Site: brandenburg
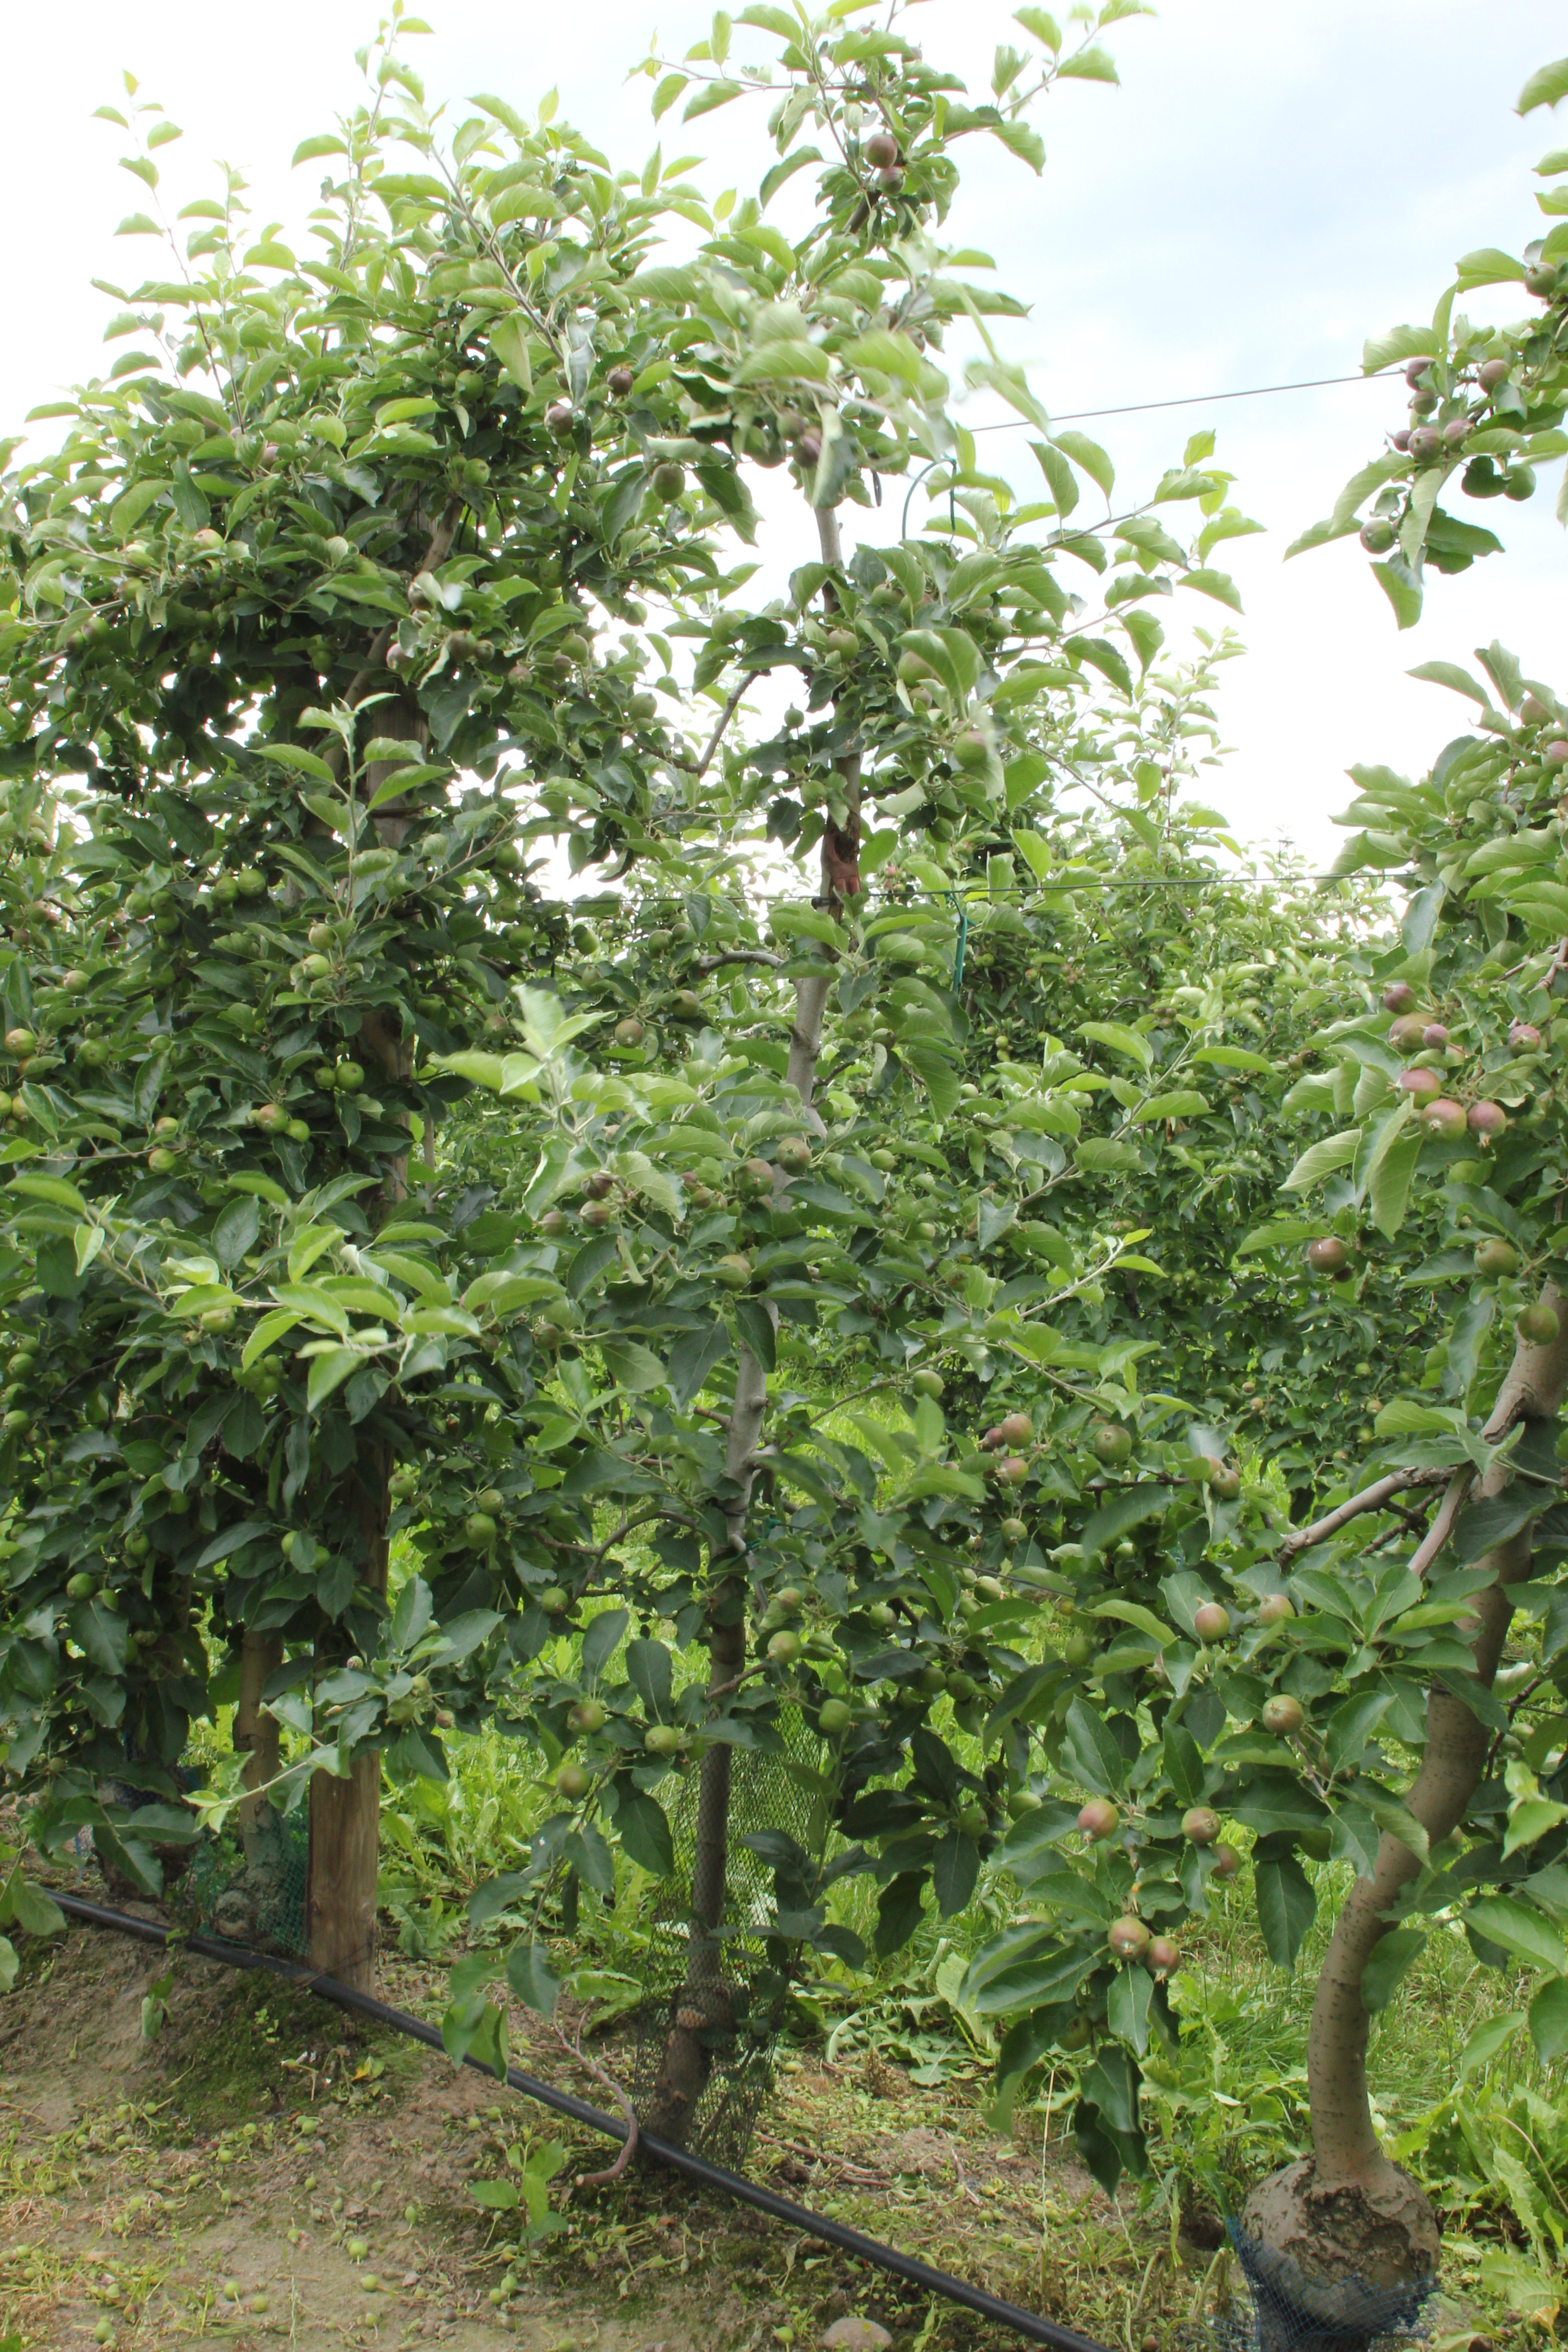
Growth stage (BBCH 73): Development of fruit